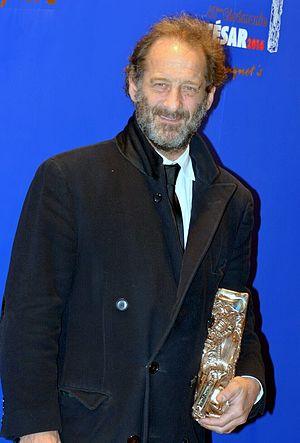
Vincent Lindon à la cérémonie des César
La 41ᵉ cérémonie des César du cinéma, organisée par l'Académie des arts et techniques du cinéma, s'est déroulée au théâtre du Châtelet à Paris le 26 février 2016, et a récompensé les films français sortis en 2015. La cérémonie a été présidée par Claude Lelouch et présentée par Florence Foresti.